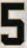
Number: 5